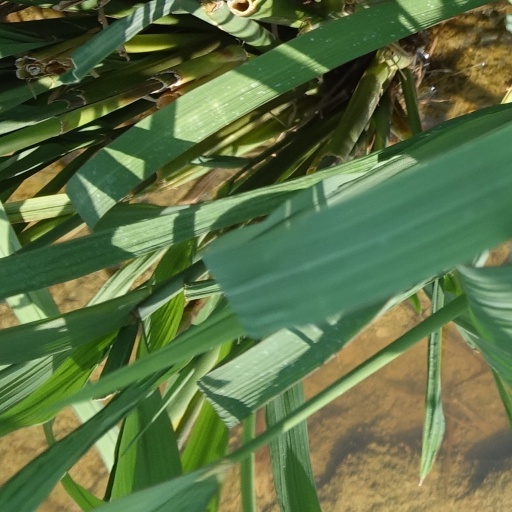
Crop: rice